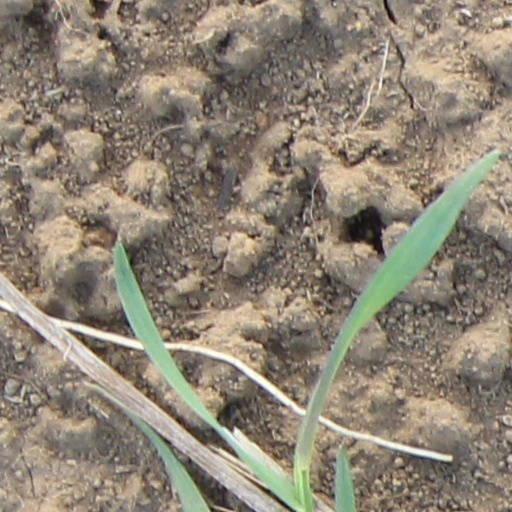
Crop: wheat